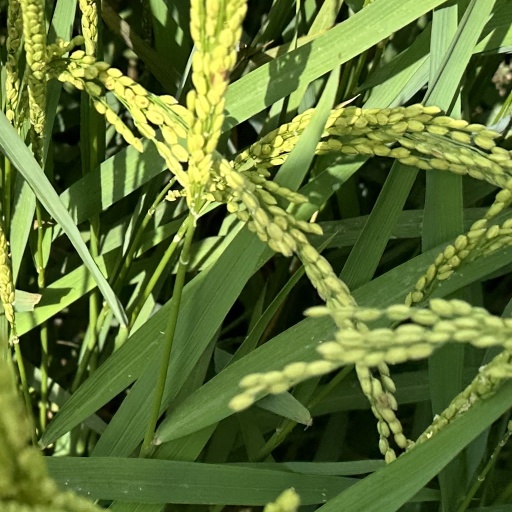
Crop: rice